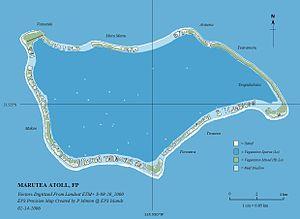
Marutea Sud, également connu sous le nom de Marutea-i-runga et de Nuku-nui, est un atoll situé dans l'archipel des Tuamotu en Polynésie française. Celui-ci fait partie de la commune de Gambier.